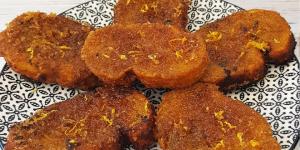
torrijas veganas